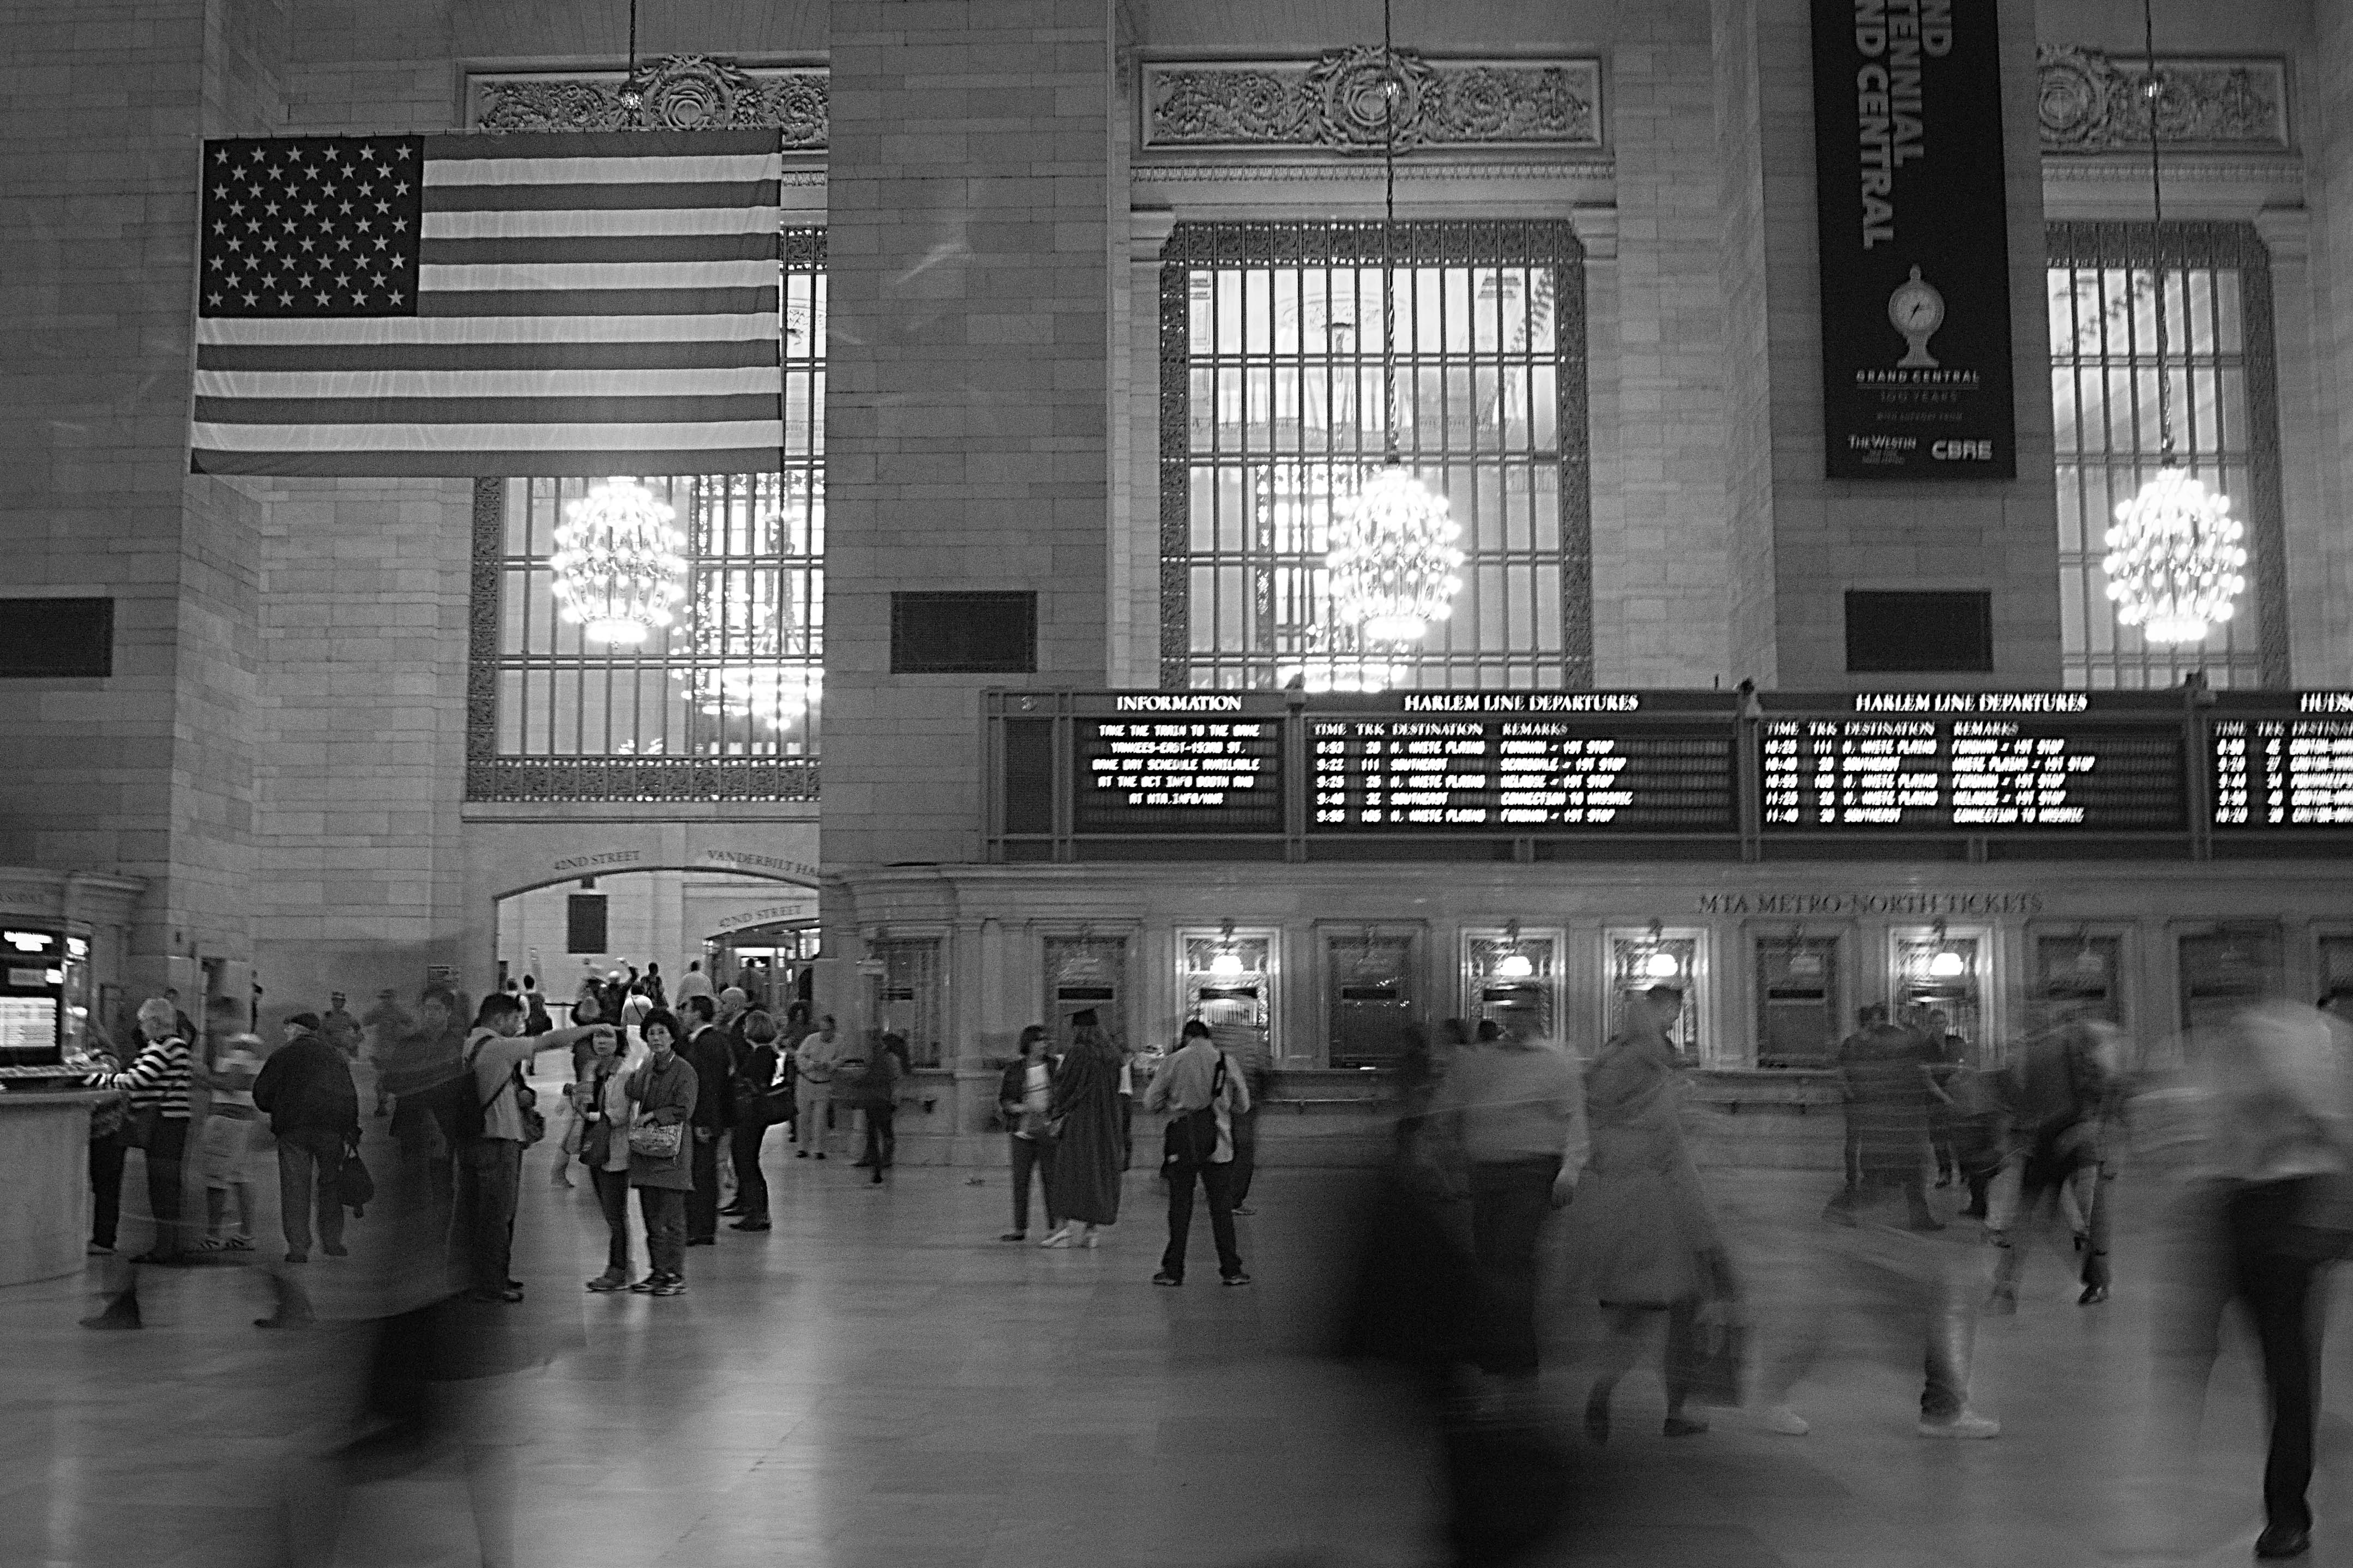
black and white, architecture, people, road, white, street, photography, city, manhattan, crowd, cityscape, downtown, black, monochrome, public transport, blackandwhite, newyork, infrastructure, photograph, ny, tourist attraction, shape, metropolis, grandcentralstation, grandcentral, urban area, monochrome photography